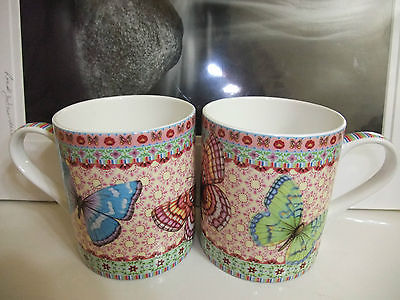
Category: mug